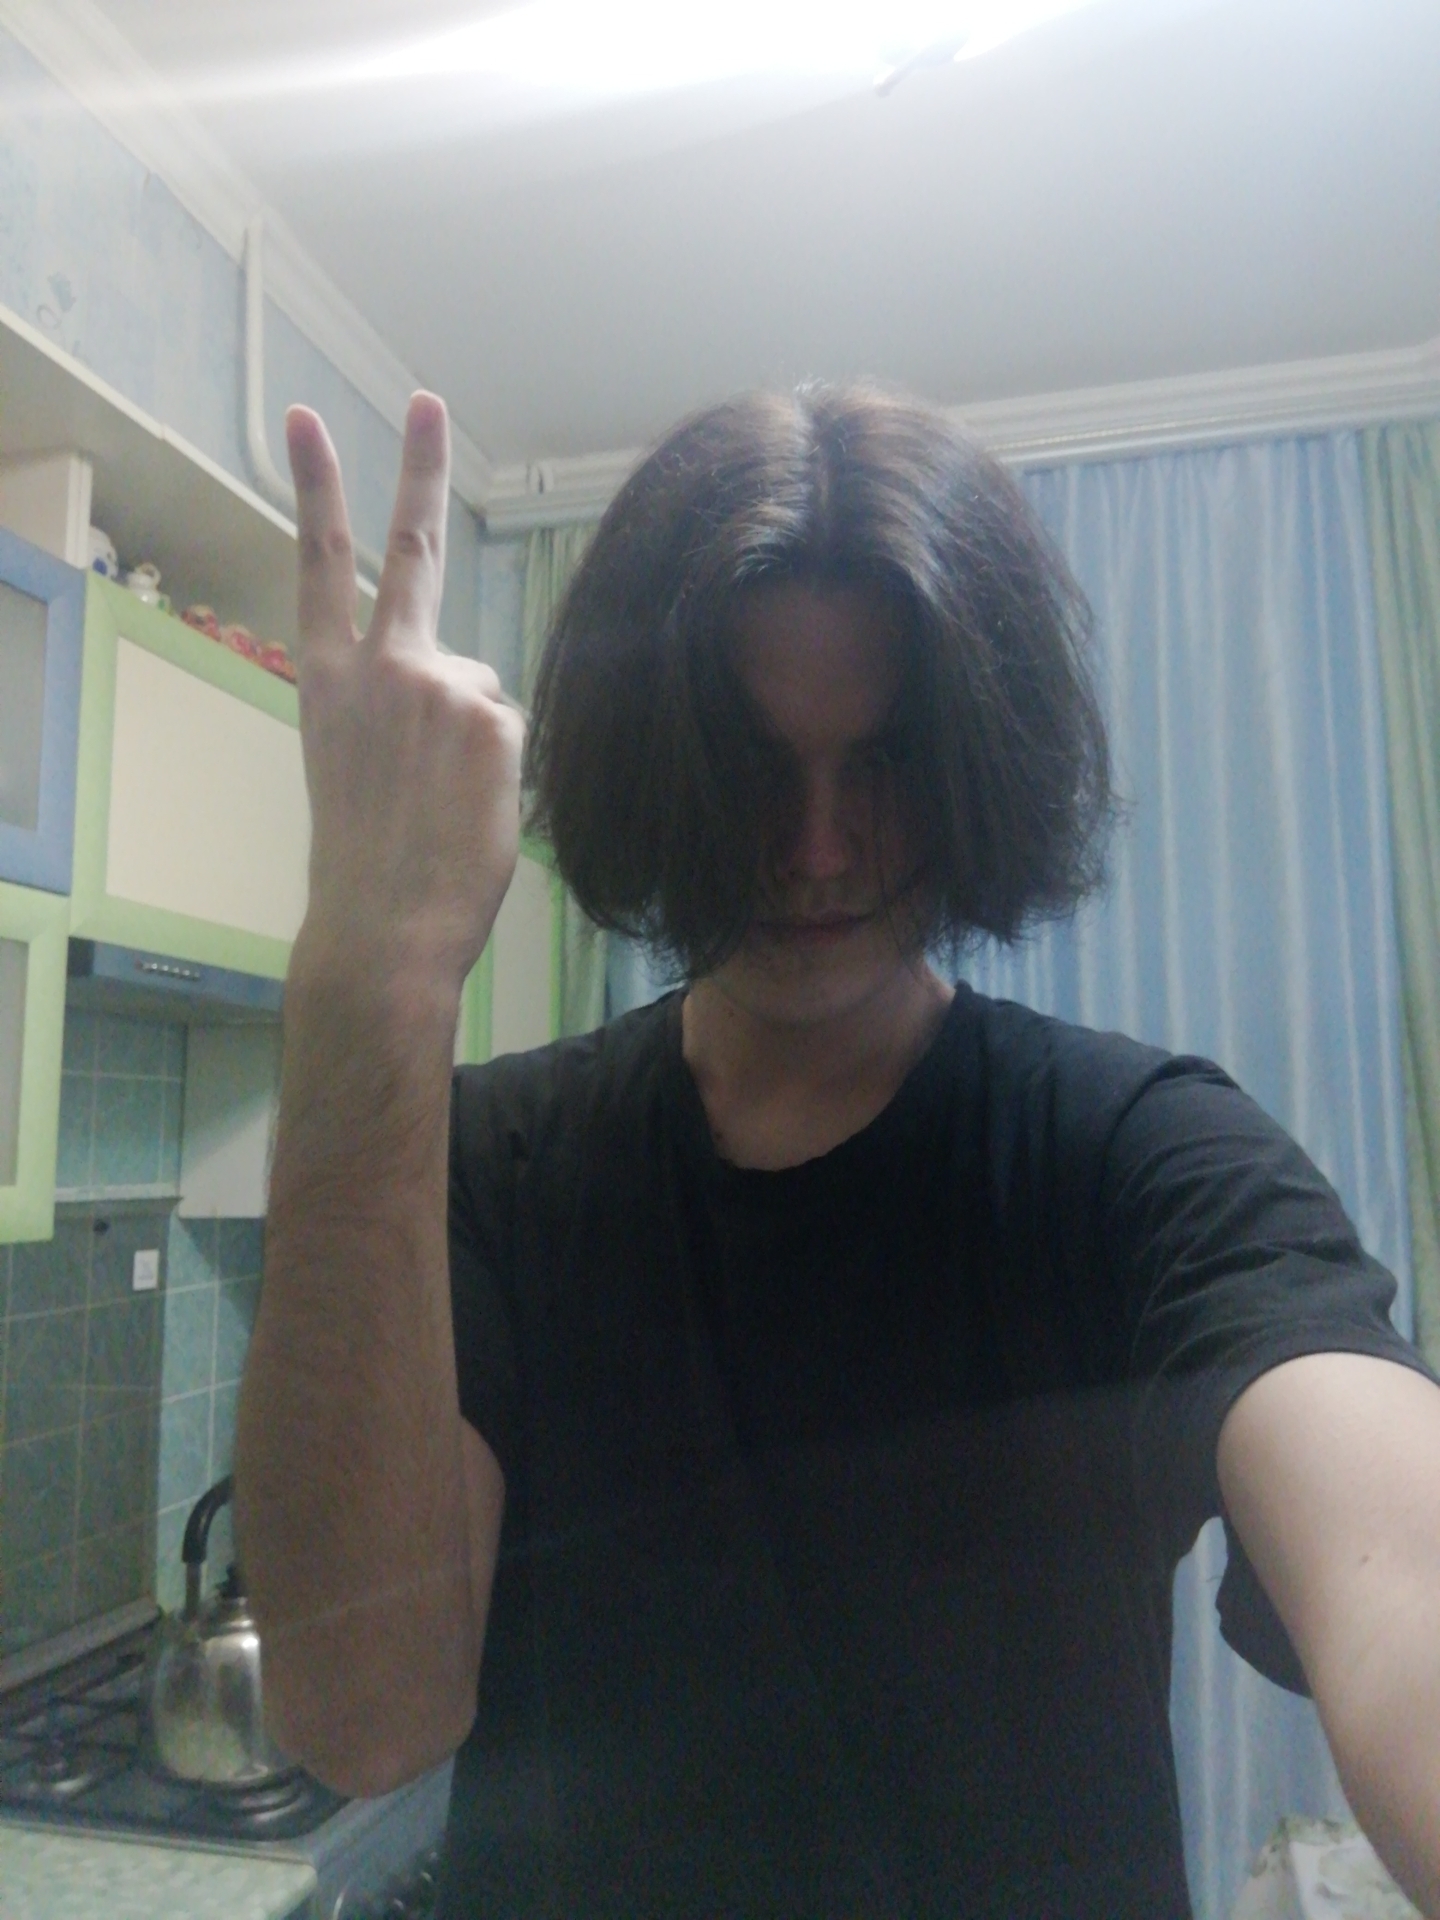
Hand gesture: peace_inverted